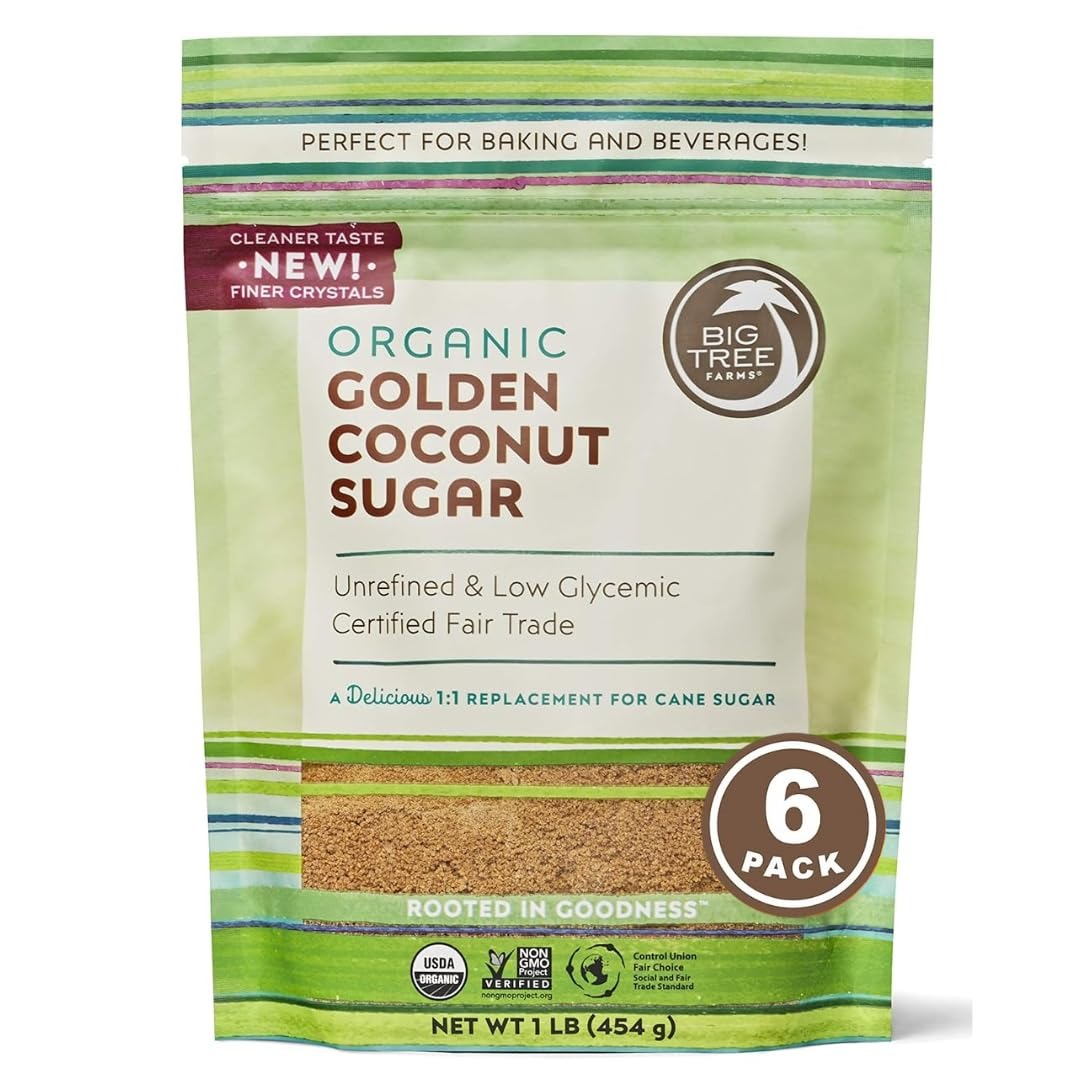
Item Name: Big Tree Farms Organic Golden Coconut Sugar - Coconut Palm Sugar, Unrefined, Fine Crystals, Cane Sugar Replacement, Coconut Blossom Nectar, Vegan, Perfect for Baking - 16 Oz (Pack of 6)
Bullet Point 1: GOLDEN COCONUT SUGAR - A natural sweetener, made only from the coconut blossom nectar of the coconut tree. With a light and clean taste, these fine crystals dissolve quickly in drinks and blend well
Bullet Point 2: THE BENEFITS - Our coconut sugar is organic, Unrefined, unprocessed and rich in essential minerals and aminos acids and can be a 1:1 substitute for refined cane sugar
Bullet Point 3: GLYCEMIC INDEX - Our Coconut Sugar has a glycemic index rating of "Low" versus cane sugar which is rated "High" which makes it a better alternative for special diets
Bullet Point 4: SUSTAINABILITY - Coconut Trees produce 50-75% more sugar per acre than cane sugar. A coconut tree can produce nectar for 40 years so they are never cut down after each harvest
Bullet Point 5: OUR MISSION - We have blossomed into the world's largest and most sustainable coconut supply chain, and we remain committed to positively impacting our farmer communities, our health, and our planet
Value: 96.0
Unit: Ounce

Price: 26.19